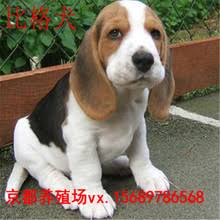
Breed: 241-n000100-basset